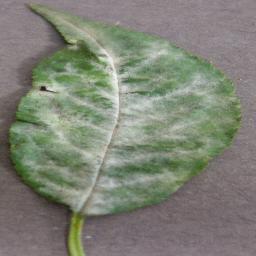
Label: Cherry___Powdery_mildew